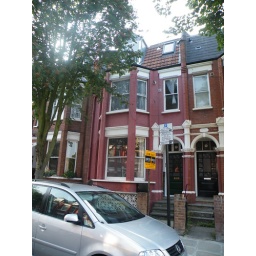
Flat is in pitched roof (second floor). Third floor is not visible.